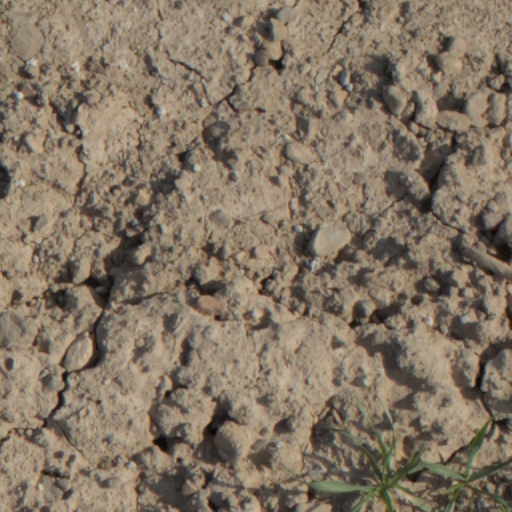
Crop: wheat